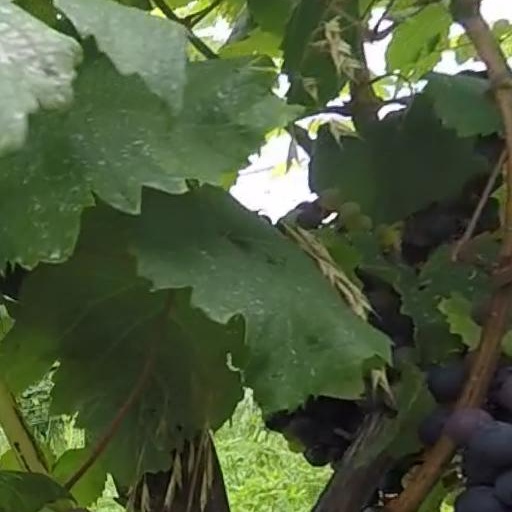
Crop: grape